American University of Nigeria

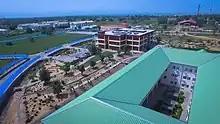
Aerial Image of AUN Campus

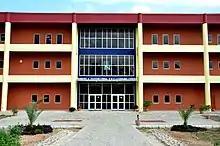
University Library

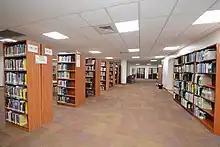
Inside the AUN Library

The university's current president is Professor. DeWayne P. Frazier, preceded by Dr. David Huwiler, Dr. Michael Smith, Dr. Margee Ensign (2010–2016), (2021–2022), Dr. Dawn Dekle.